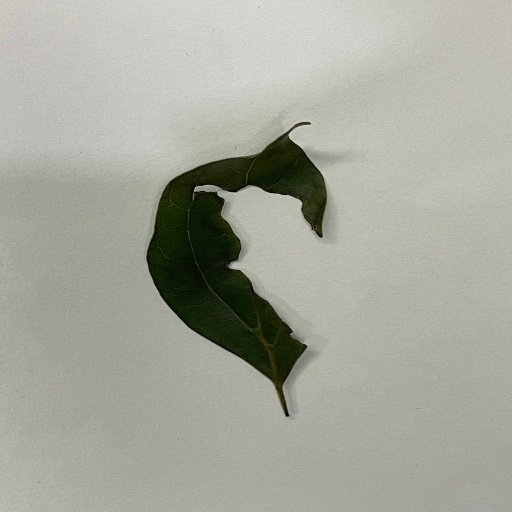
Species: Camphor
Leaf condition: Shot Hole